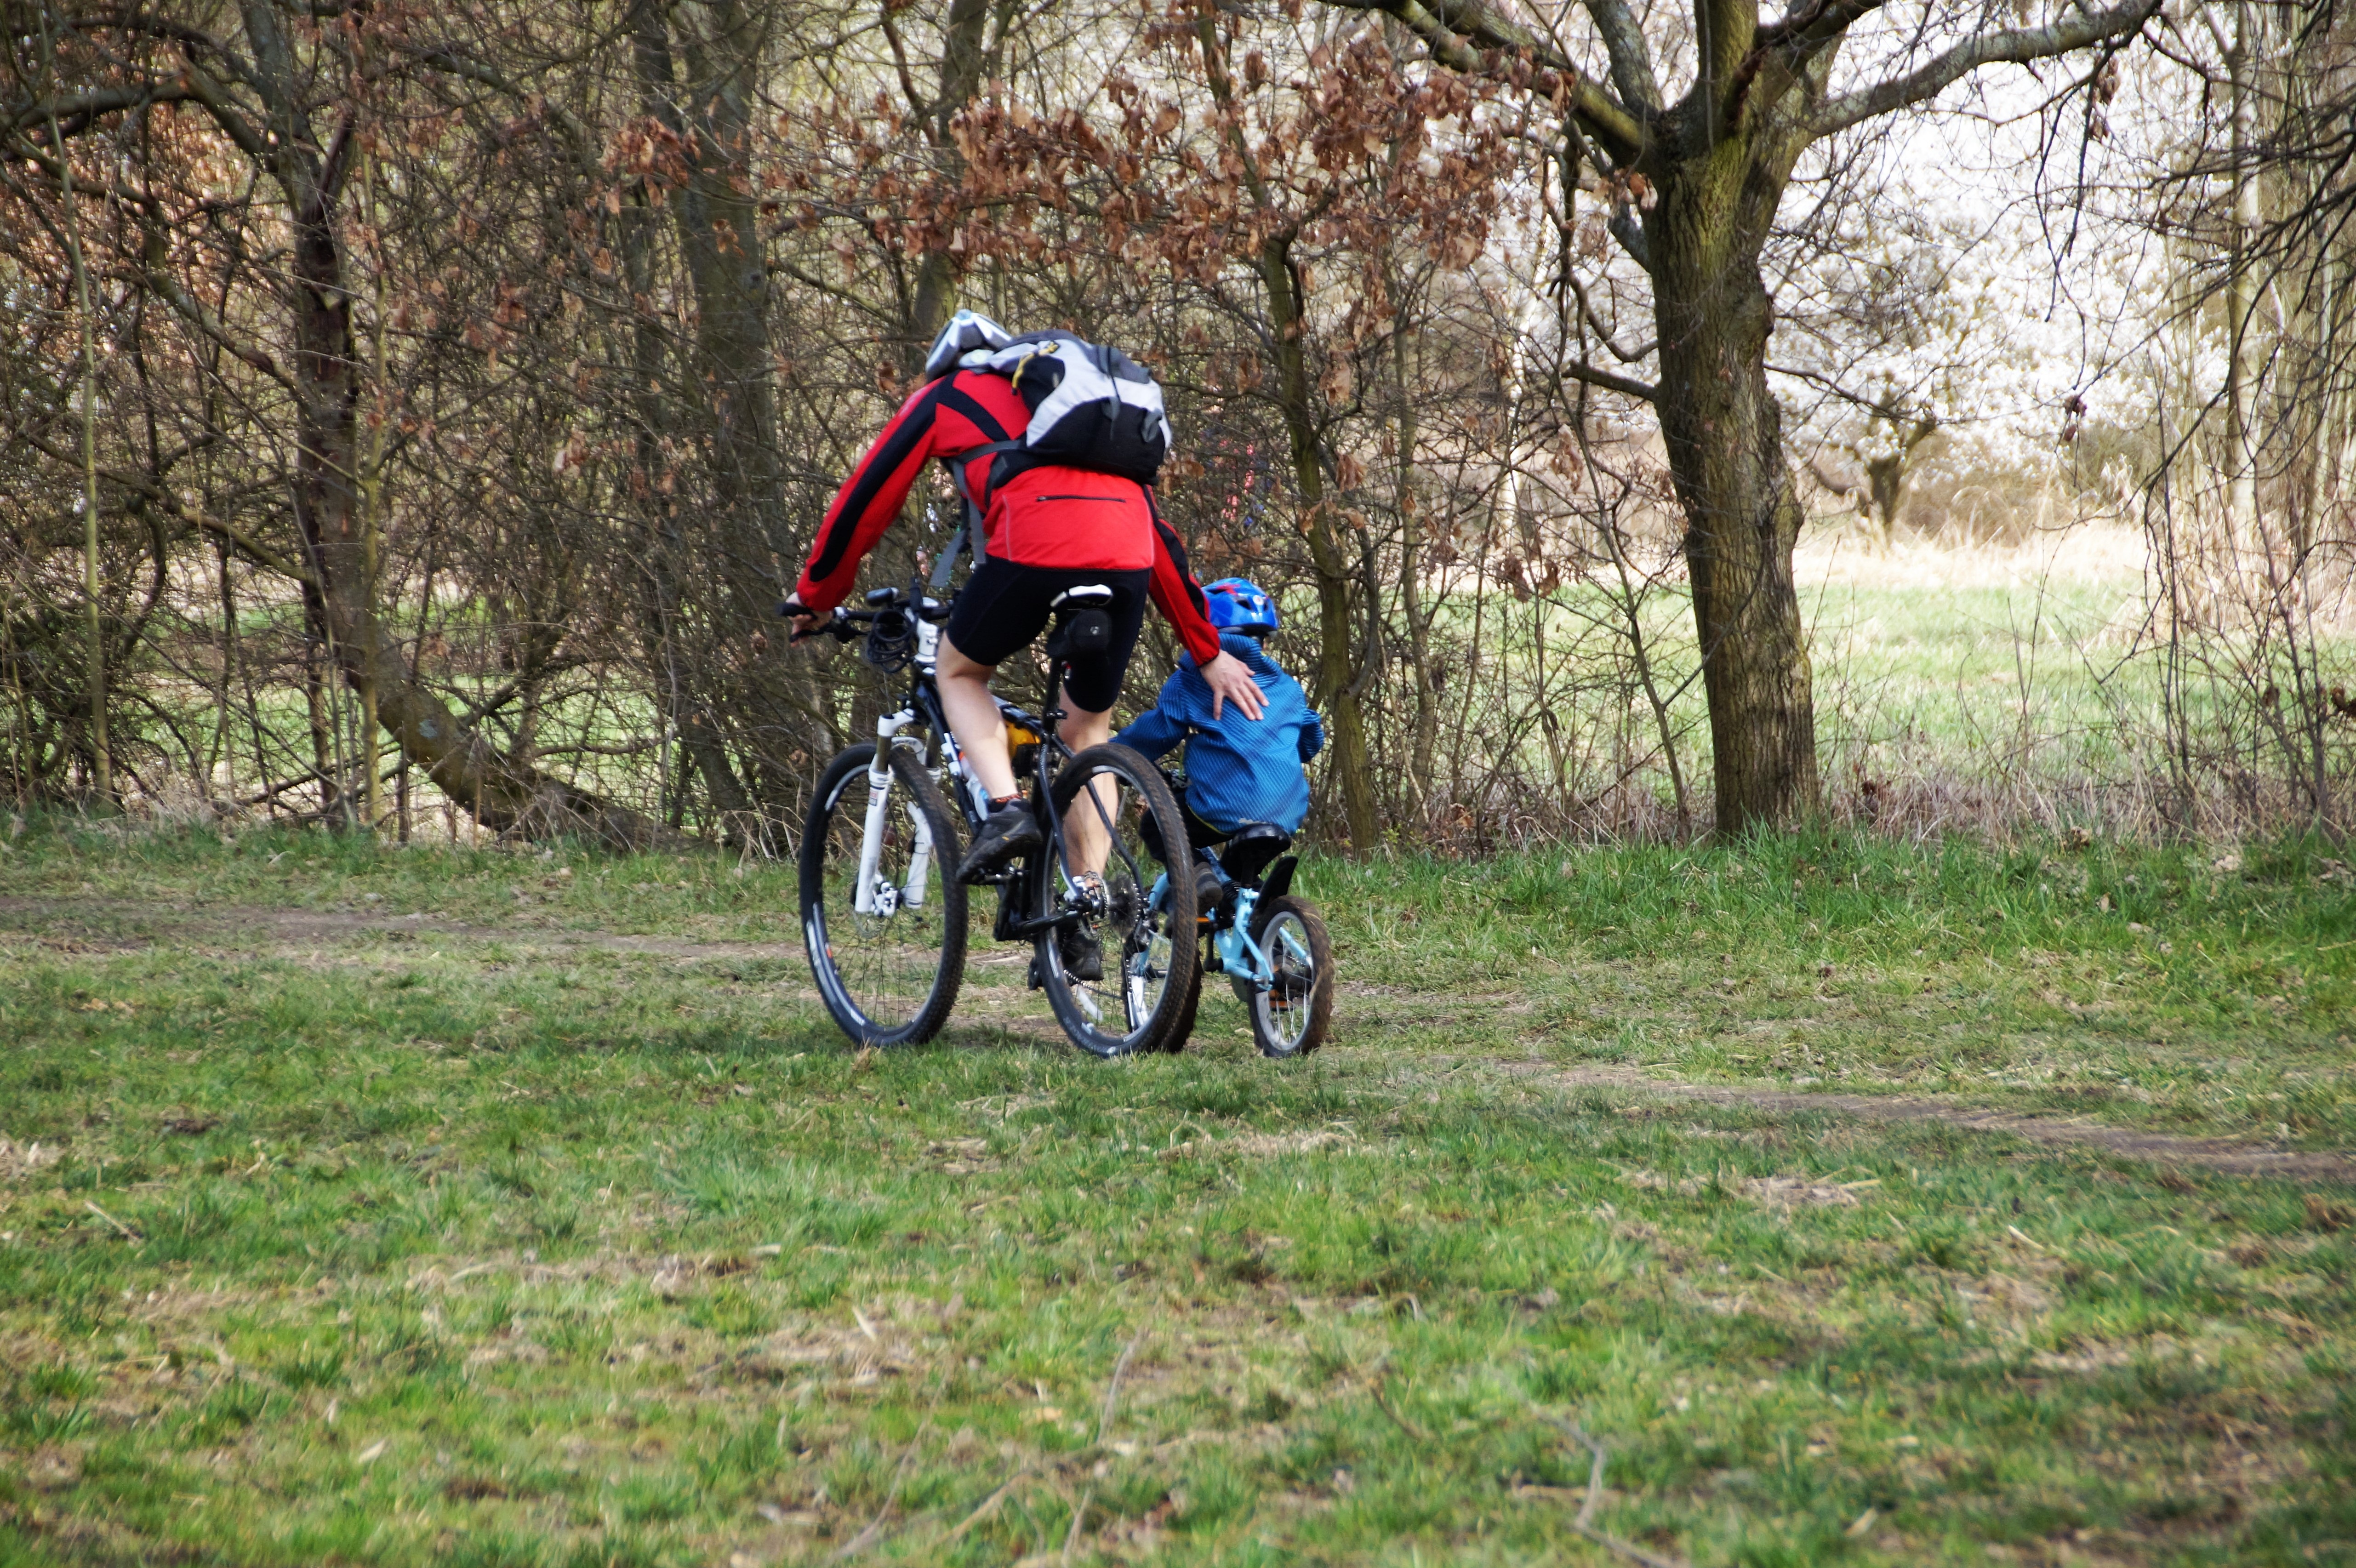
trail, round, bicycle, vehicle, father, ride, extreme sport, trip, sports equipment, mountain bike, cycling, race, sports, freeride, mountain biking, the son of, a gym bag, cycle sport, cyclo cross, bicycle racing, downhill mountain biking, mountain bike racing, cross country cycling, helps, pushing the, stomps